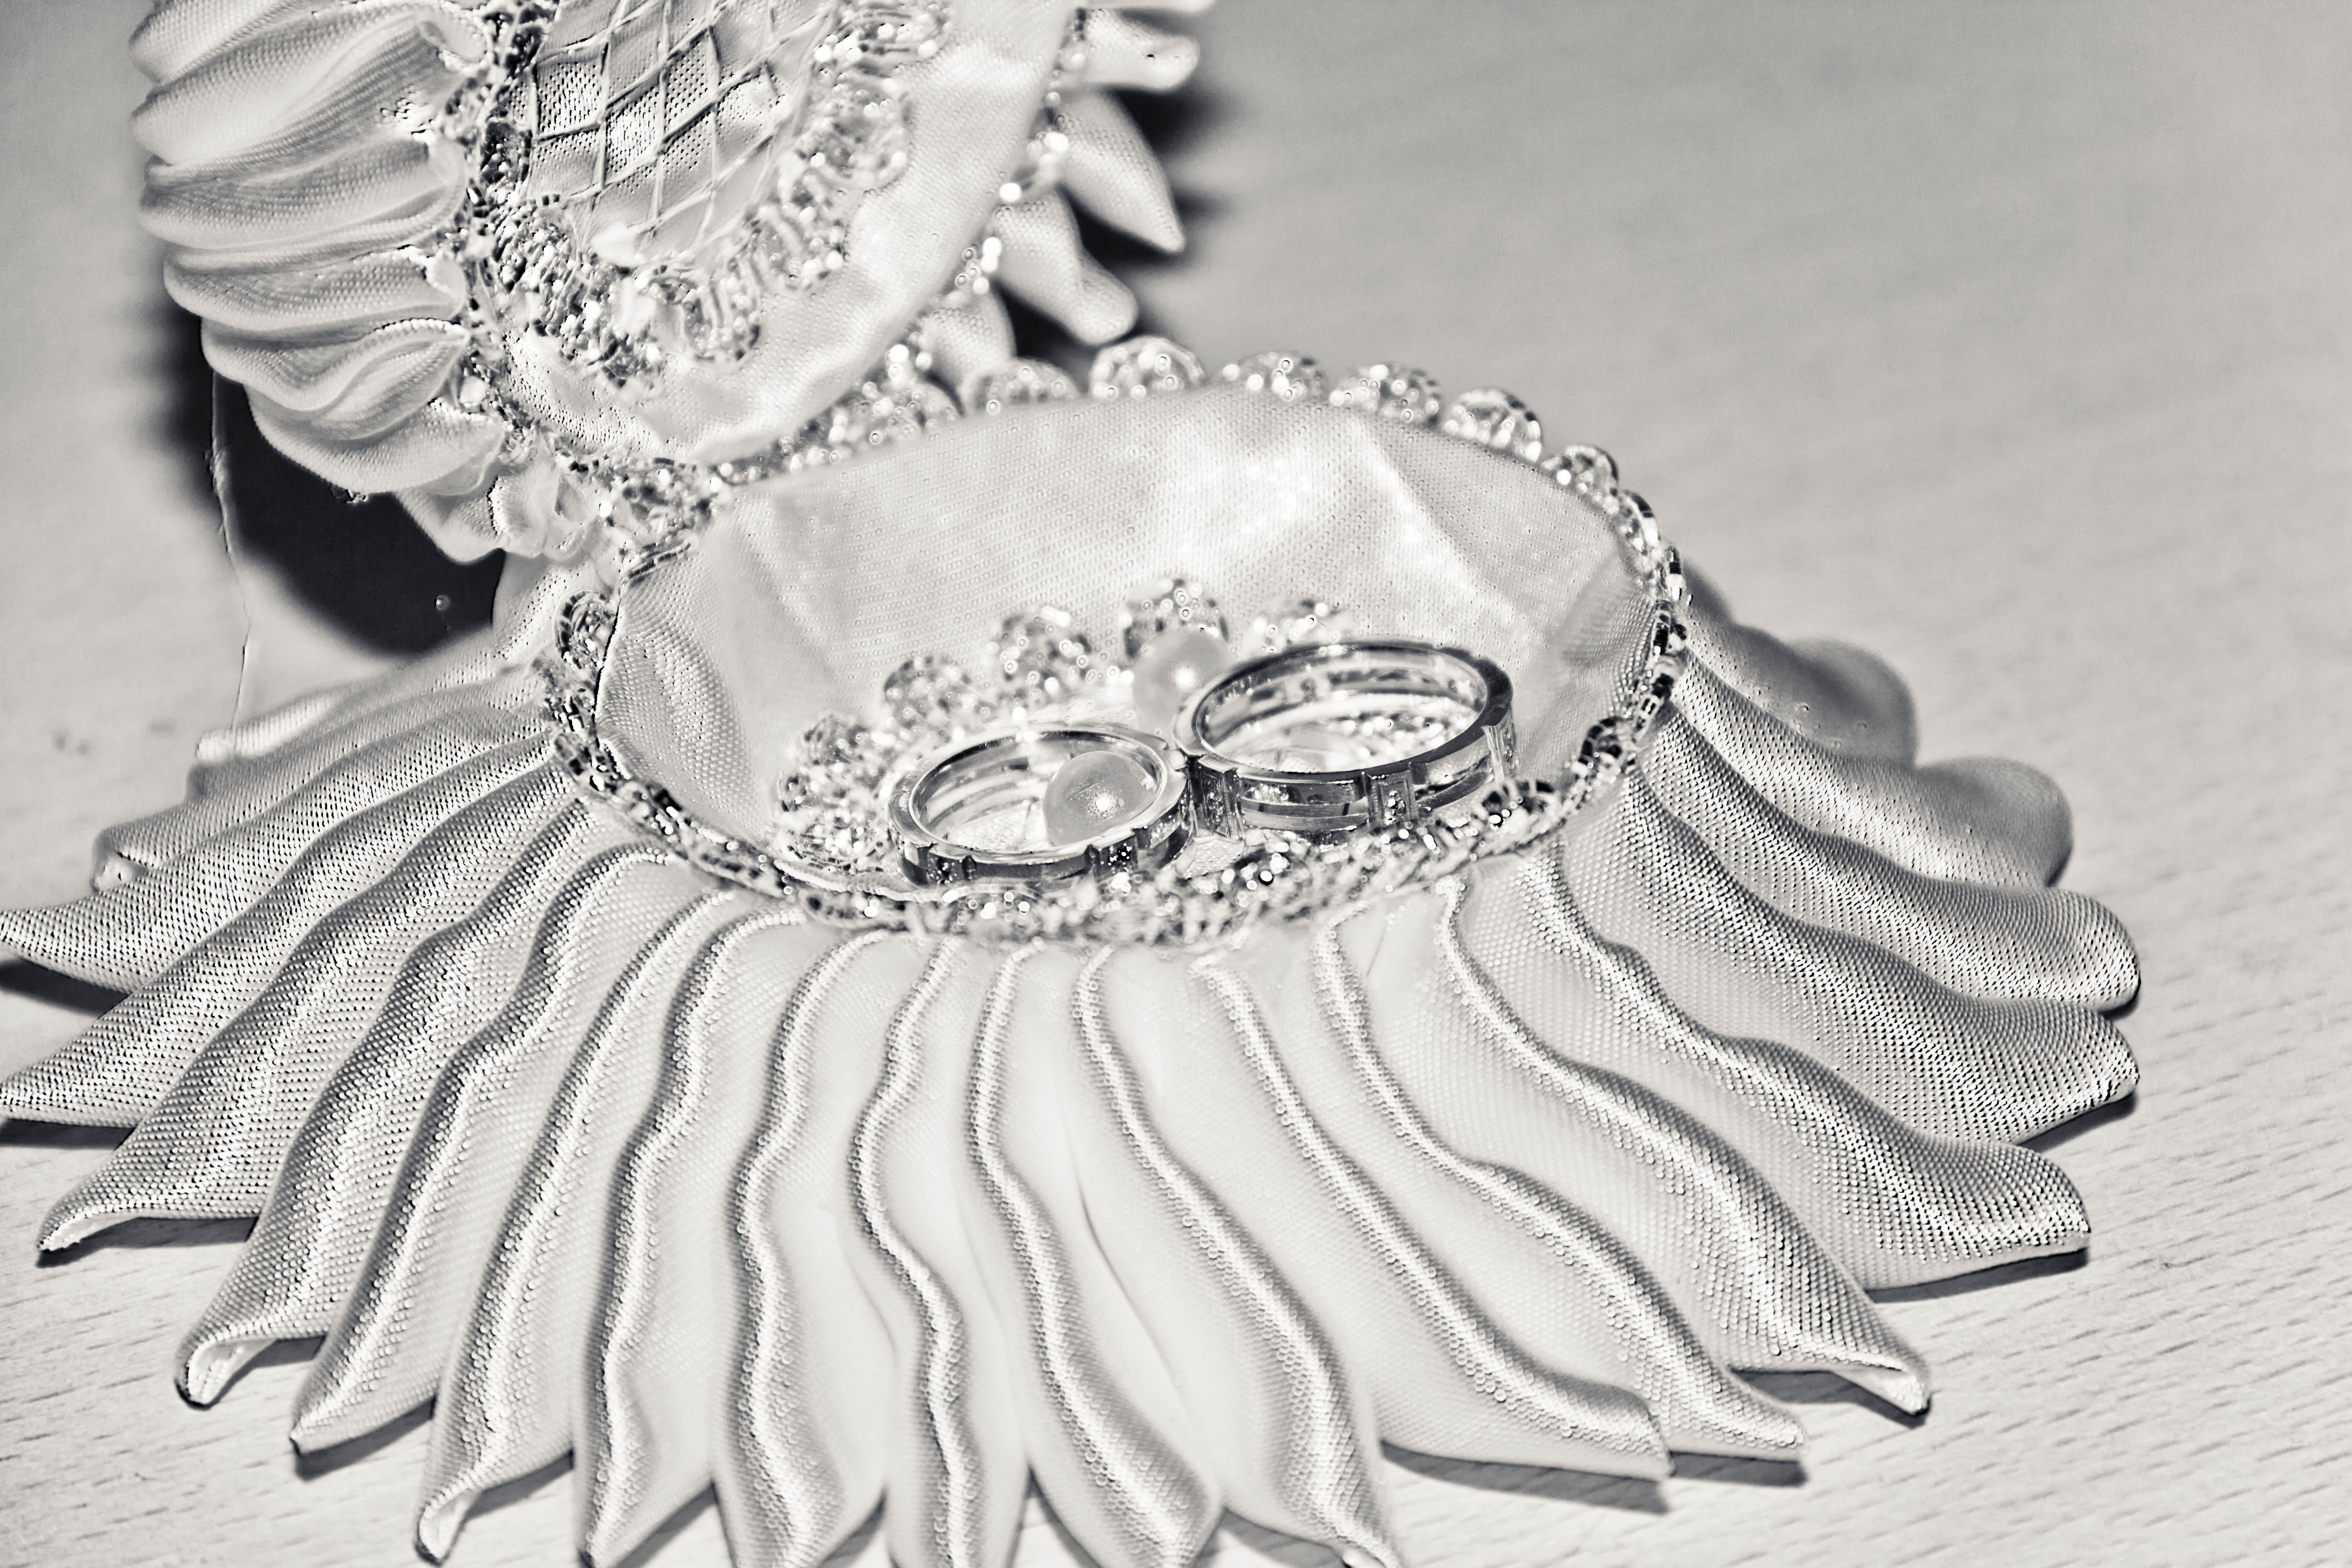
wing, black and white, white, pattern, monochrome, wedding, material, jewellery, sketch, drawing, silver, rings, monochrome photography, fashion accessory